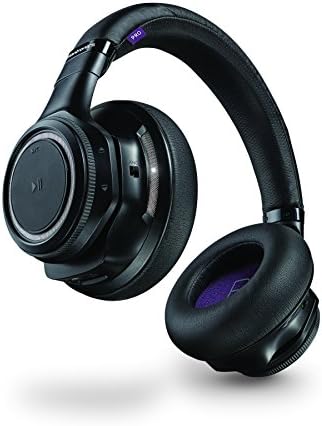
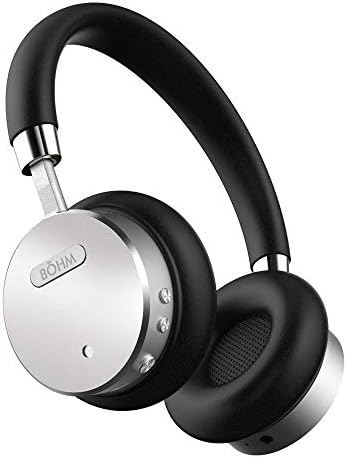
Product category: headphones
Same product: no